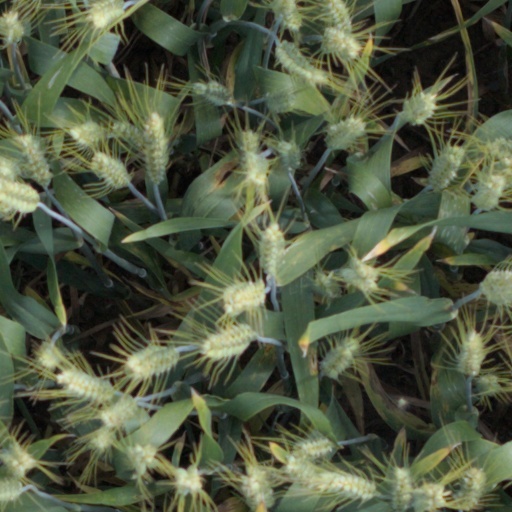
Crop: wheat